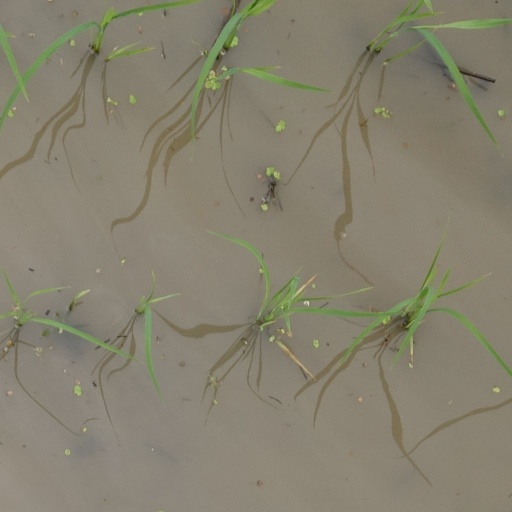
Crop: rice